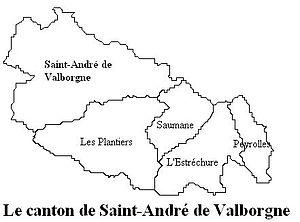
Le canton de Saint André de Valborgne est une ancienne division administrative française du département du Gard, dans l'arrondissement du Vigan.